Eukaryotic translation

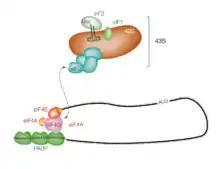
some of the protein complexes involved in initiation

Initiation of translation usually involves the interaction of certain key proteins, the initiation factors, with a special tag bound to the 5'-end of an mRNA molecule, the 5' cap, as well as with the 5' UTR. These proteins bind the small (40S) ribosomal subunit and hold the mRNA in place.